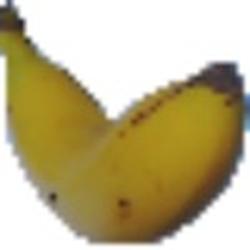
Label: Banana